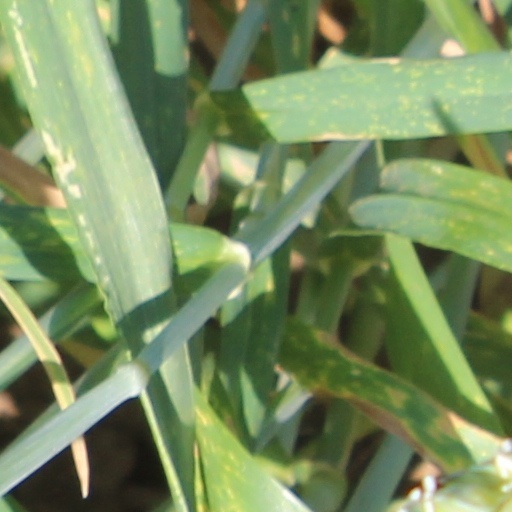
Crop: wheat